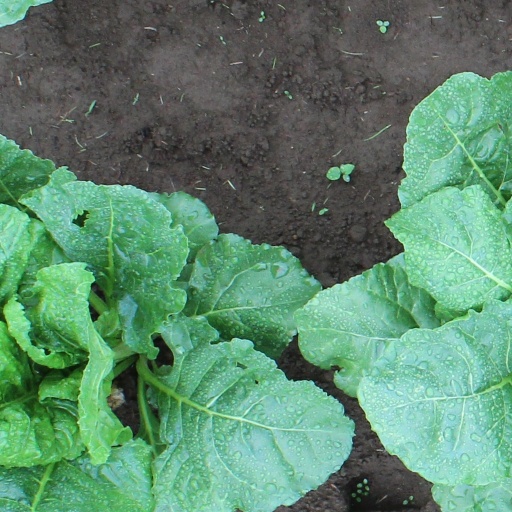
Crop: sugar beet